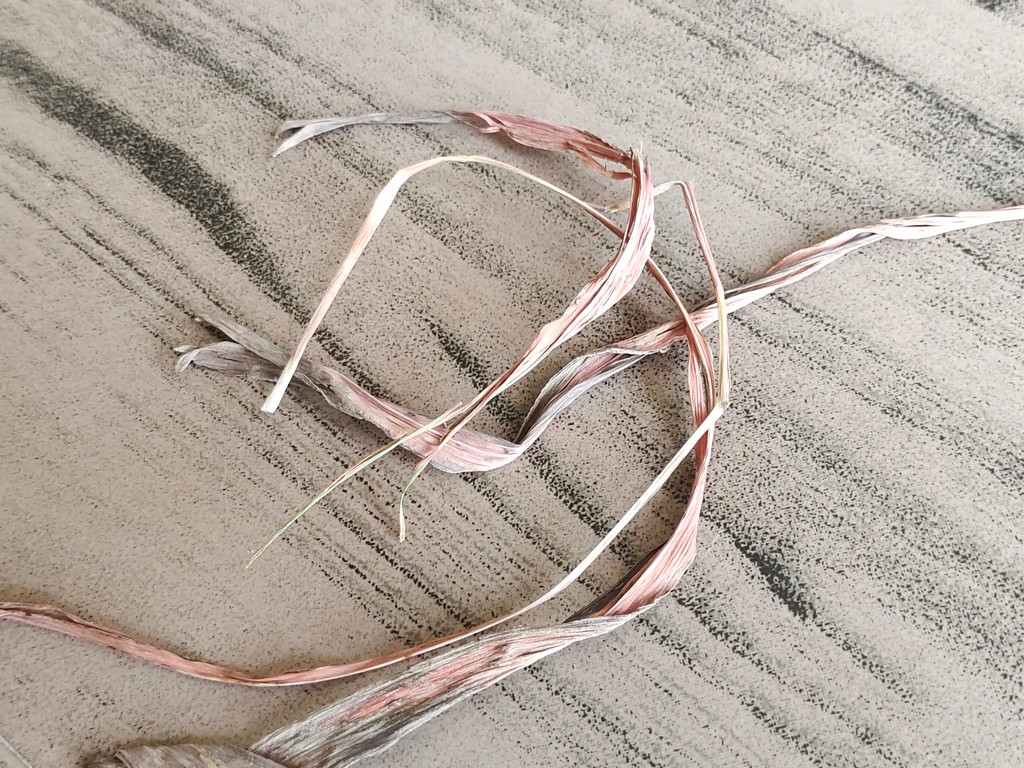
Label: Dried